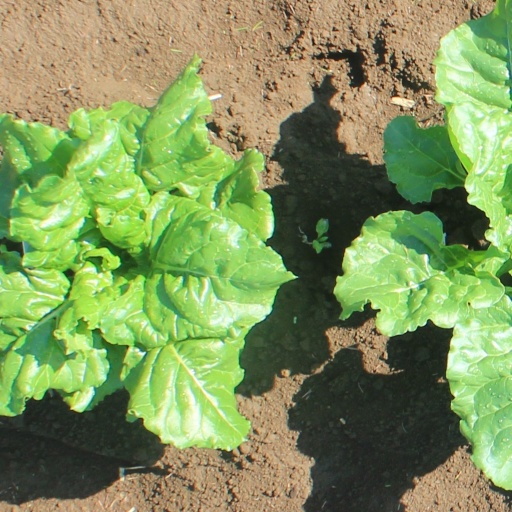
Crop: sugar beet